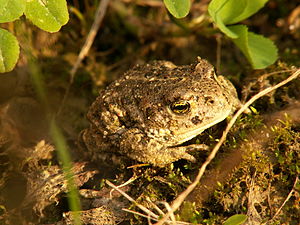
Strandtudse
Strandtudsen er en padde, der findes i Vesteuropa, Sydsverige, det vestlige Rusland og Schweiz. I Danmark findes strandtudsen stadig almindeligt i nogle dele af landet, også på mange små øer, men dog ikke Læsø. I 2019 blev der genudsat 100 strandtudser på Kalvebod Fælled på Amager, hvor der er gravet vandhuller til dem.